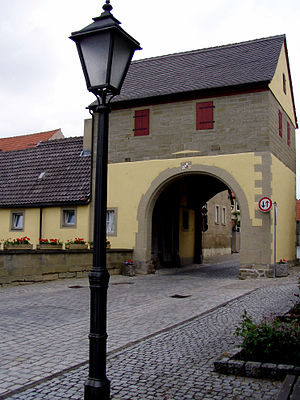
Abtswind
Abtswind er en købstad i Landkreis Kitzingen Regierungsbezirk Unterfranken i den tyske delstat Bayern. Den er en del af Verwaltungsgemeinschaft Wiesentheid.